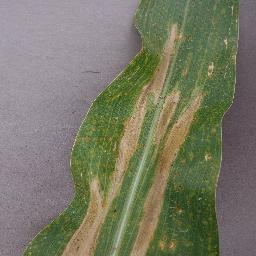
Label: Corn___Northern_Leaf_Blight